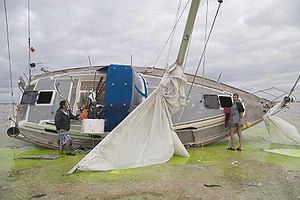
Rev / Galleri
Rev er den maritime betegnelse for en undersøisk ryg nær havoverfladen. De kan bestå af forskelligt materiale som klipper, sand, mudder e.l. Vanddybden over revene er ofte så lille, at der optræder bølgebrænding.